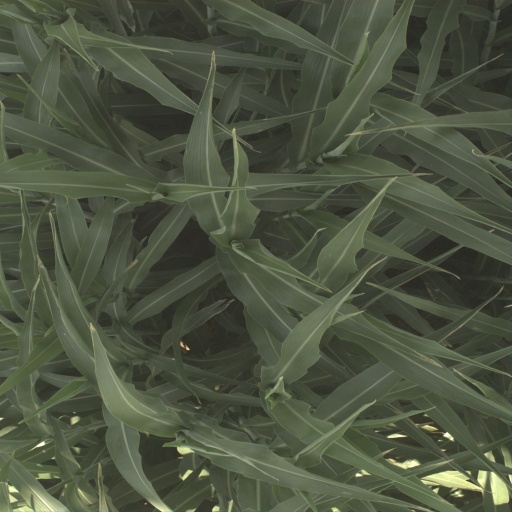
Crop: sorghum